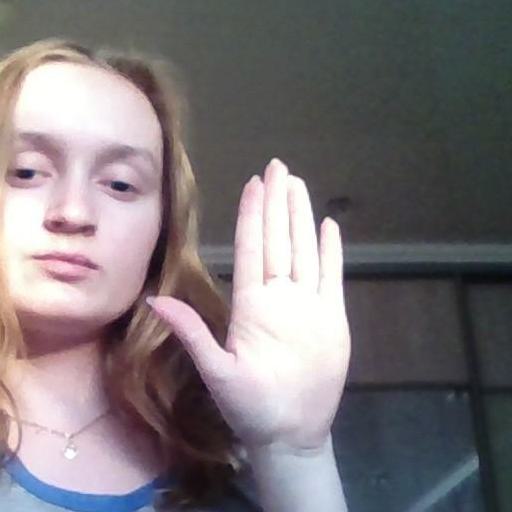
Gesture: stop